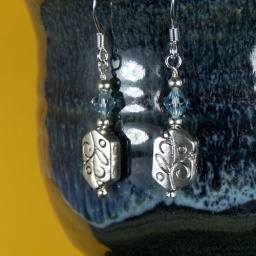
Silver floral focal bead earrings accented by soft blue bicone crystals. On sterling silver earwires.